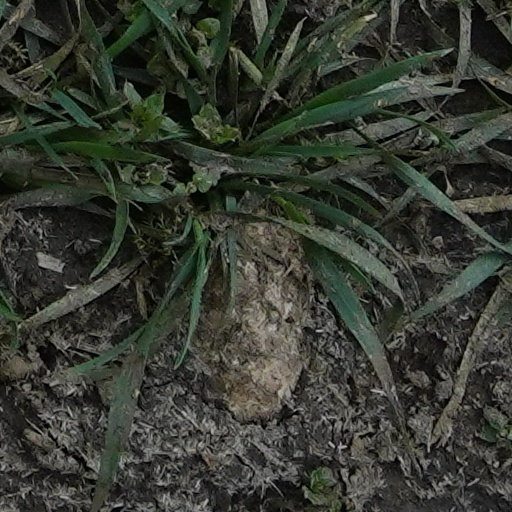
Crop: wheat